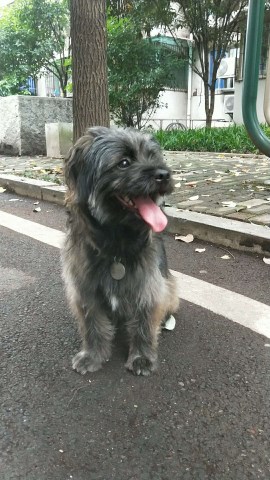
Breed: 480-n000125-Pekinese